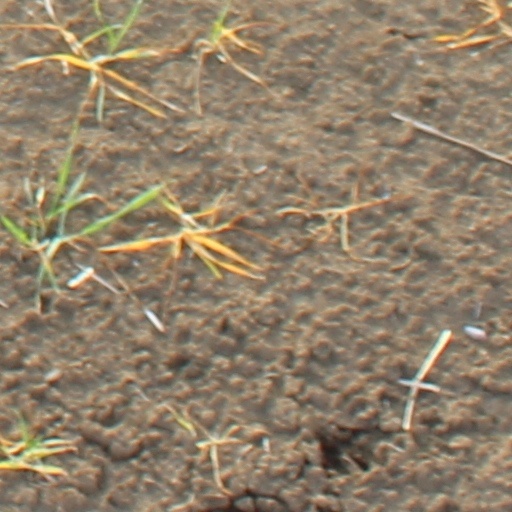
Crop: wheat